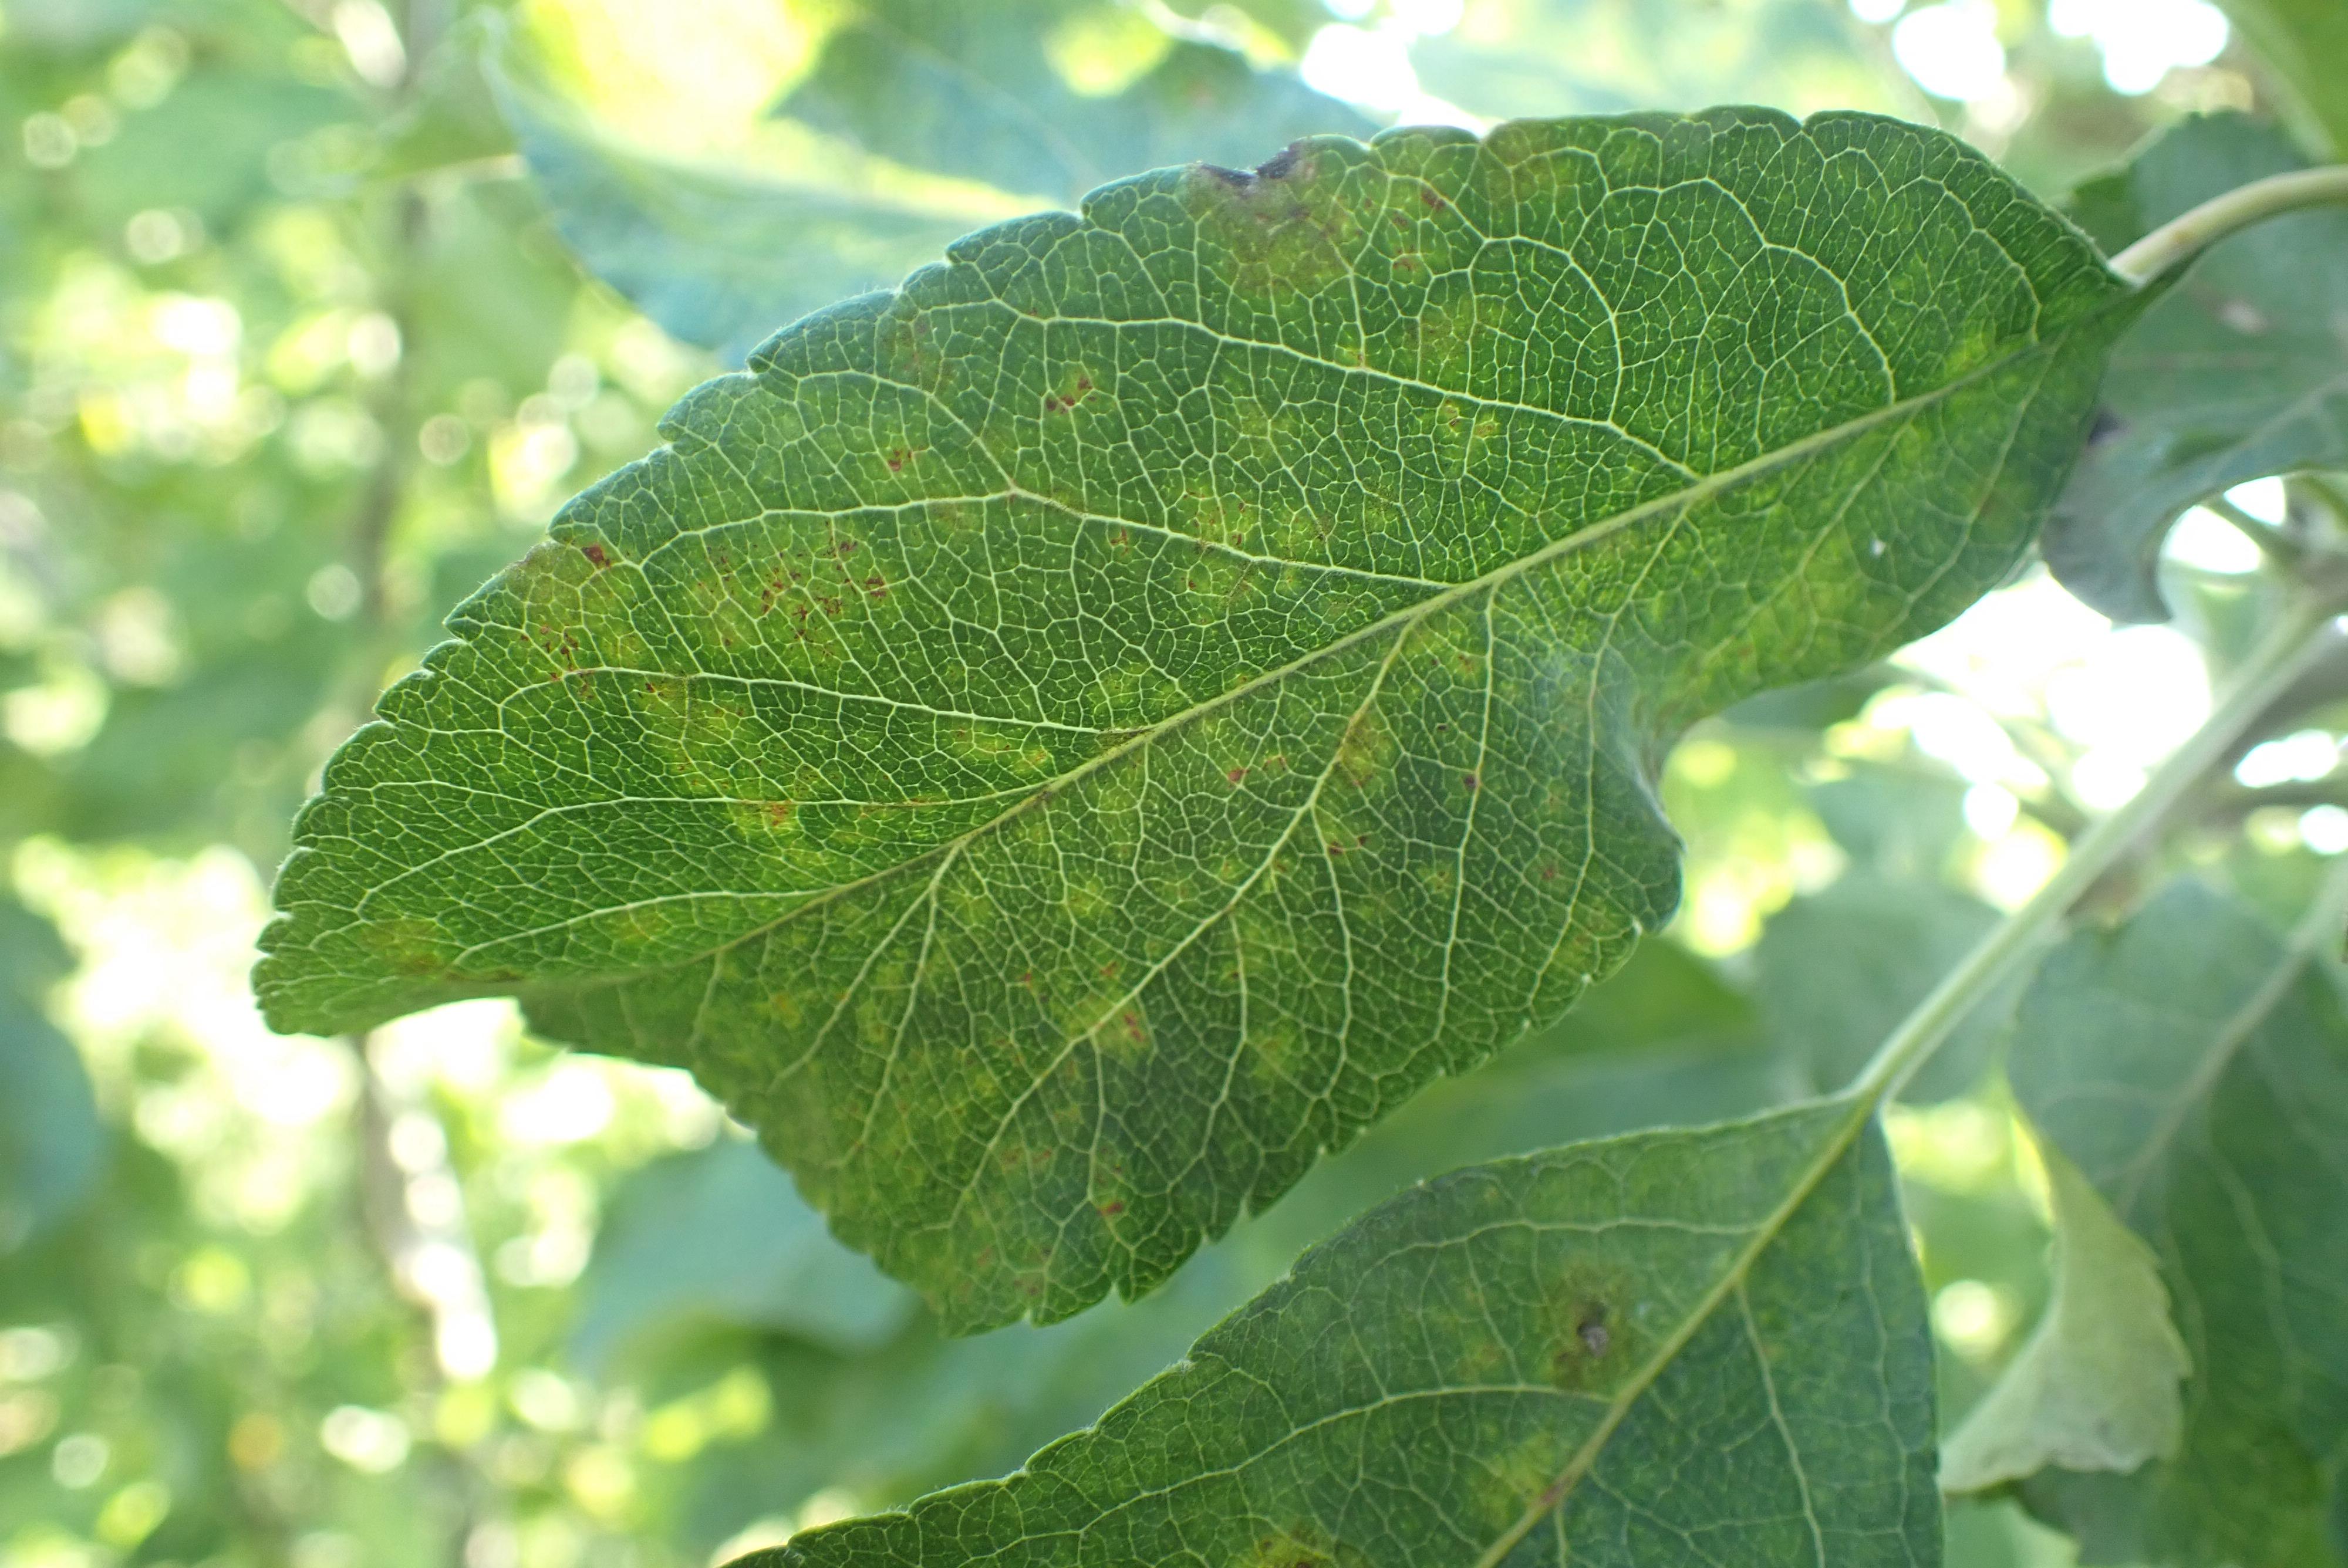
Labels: scab